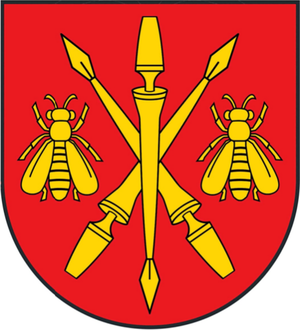
Godziszów est une gmina rurale du powiat de Janów Lubelski, dans la Voïvodie de Lublin, dans l'est de la Pologne.